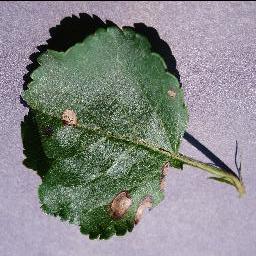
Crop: apple
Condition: black_rot